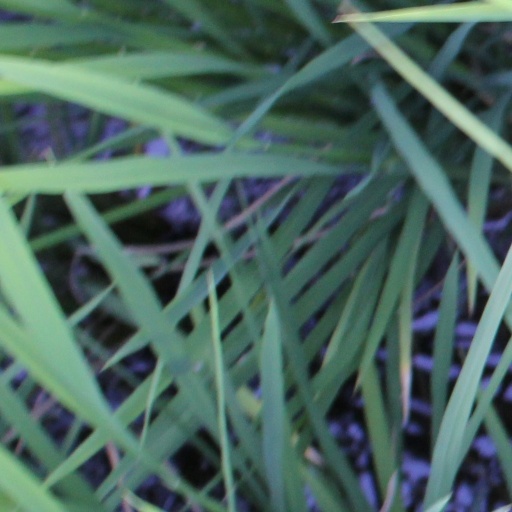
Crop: rice